Kisses for Everyone

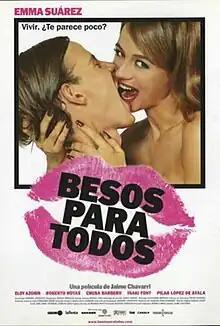
Theatrical release poster

Kisses for Everyone is a 2000 Spanish comedy film with drama elements directed by Jaime Chávarri. The cast features Emma Suárez, Eloy Azorín, Roberto Hoyas, Chusa Barbero, Iñaki Font and Pilar López de Ayala, among others.